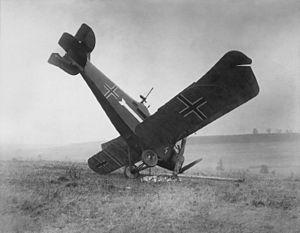
La Première Guerre mondiale voit le plein essor des premiers avions militaires, après de timides tâtonnements et utilisations avant guerre.
L'aviation durant la Première Guerre mondiale va évoluer rapidement. Environ vingt ans après le premier vol de Clément Ader en 1890, il y avait encore beaucoup de choses à améliorer. Du fait de la faible puissance des moteurs de l'époque, la charge utile pouvant être emportée par un avion était extrêmement limitée. Les appareils étaient construits à base de bois avec des ailes en toile. Ce matériel rudimentaire et le manque d'expérience des ingénieurs aéronautiques firent que ce type d'appareil était structurellement fragile et il n'était pas rare qu'il se brise en vol, particulièrement lors de violentes manœuvres de combat.
Le Hannover CL.III est un biplan allemand de la Première Guerre mondiale.